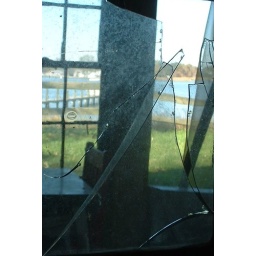
window in an abandoned house looking out to the Chesapeake Bay